Khaki

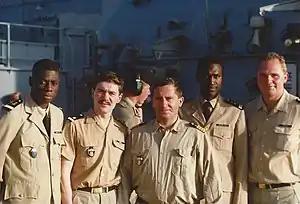
Khaki is a common color in military uniforms and equipment, particularly those intended for use in desert or arid regions, as seen on these German and Senegalese officers.

The color khaki is a light shade of tan with a slight yellowish tinge.